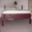
Label: bed